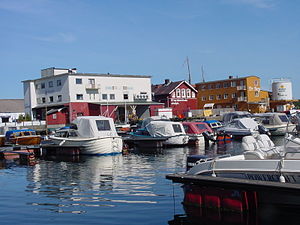
Grimstad / Seværdigheder
Grimstad havn
Grimstad er en by og kystkommune i Agder fylke i Norge. Kommunen grænser til Arendal i øst, Froland og Birkenes i nord og Lillesand i vest. 1. januar 1971 blev Fjære kommune og Landvik kommune indlemmet i Grimstad ved en kommunesammenlægning, og folketallet øgedes fra 2 788 til 11 764.